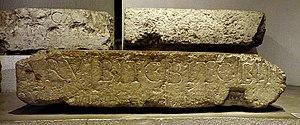
Musée gallo-romain de Fourvière (Lyon) - A l'arrière-plan
L'épigraphie lyonnaise regroupe l'ensemble des documents épigraphiques retrouvés sur le site de Lyon, en France. Dès la Renaissance, des ouvrages recensent les inscriptions antiques ou du haut Moyen Âge, et cette science se développent progressivement ; les lettrés de l'époque regroupant les textes trouvées au hasard ou sur des pierres de remploi. Les premiers catalogues de grandes ampleurs sont réalisés au XIXᵉ siècle. Au cours du XXᵉ siècle, les fouilles archéologiques augmentent considérablement la masse documentaire et la collection d'épigraphie lyonnaise est à présent l'une des plus importantes de France.